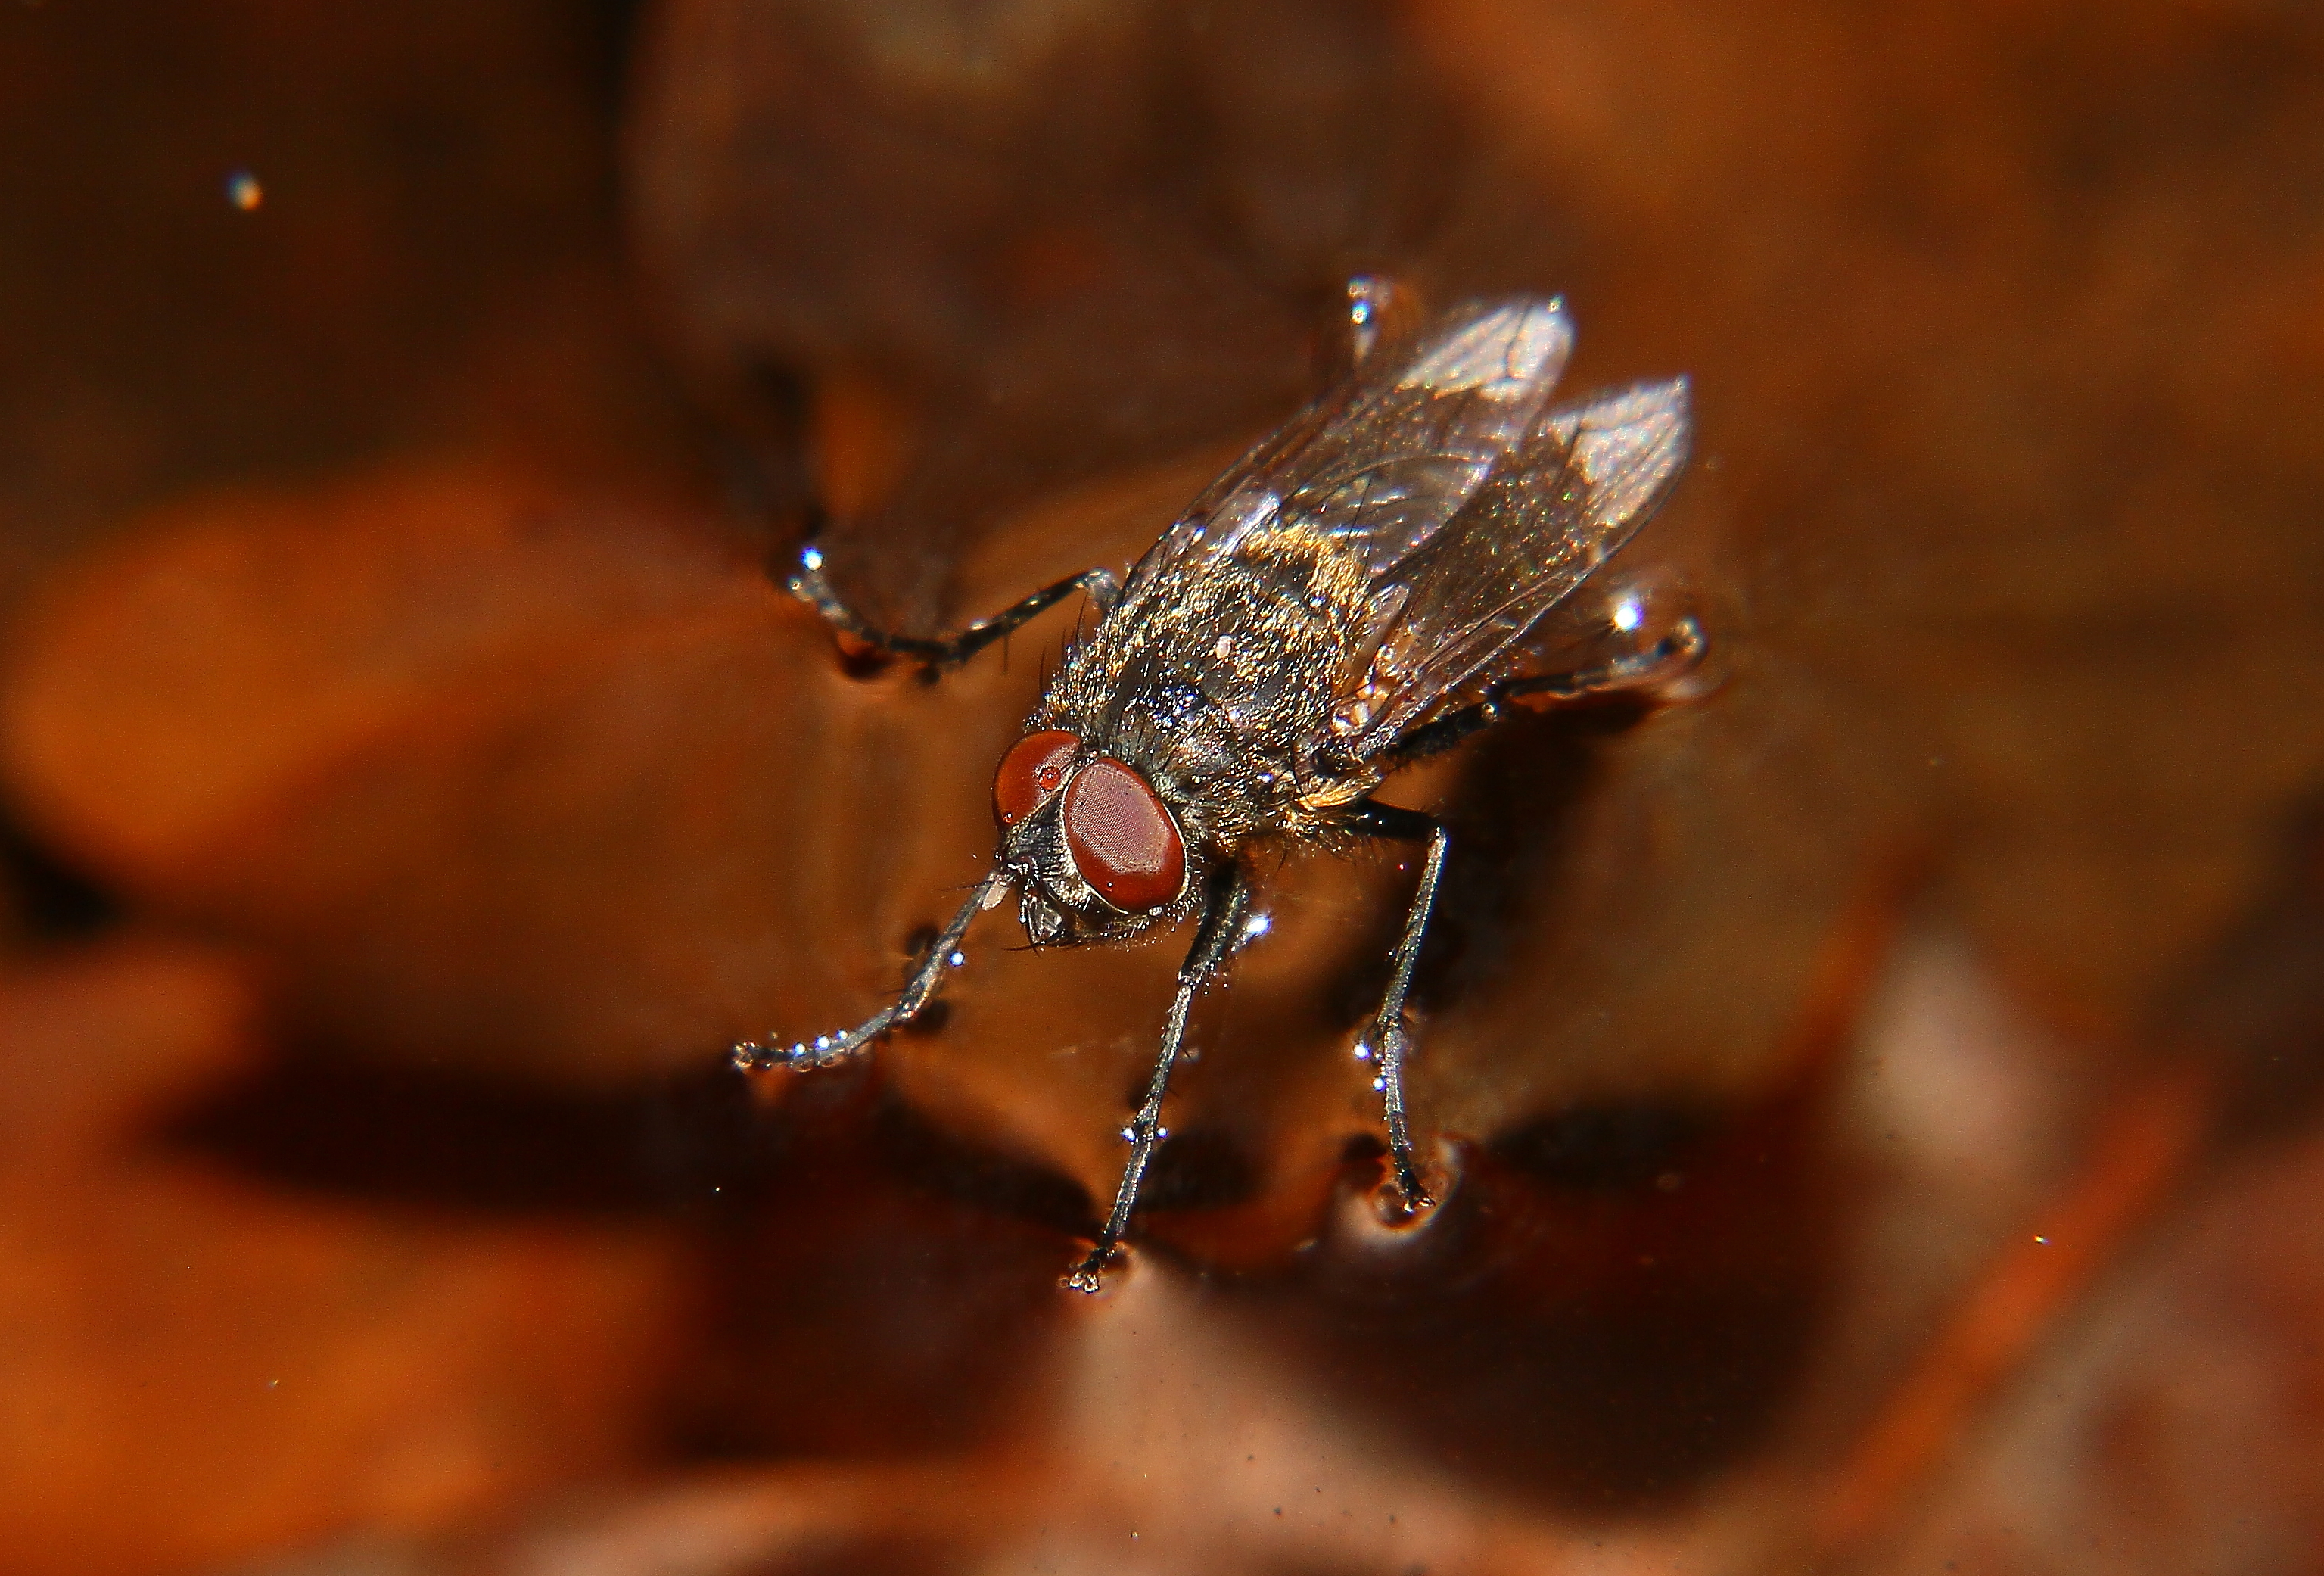
nature, photography, leaf, fly, insect, macro, fauna, invertebrate, close up, animals, naturaleza, ggl1, gaby1, xovesphoto, animales, gphoto, canon550d, macro photography, arthropod